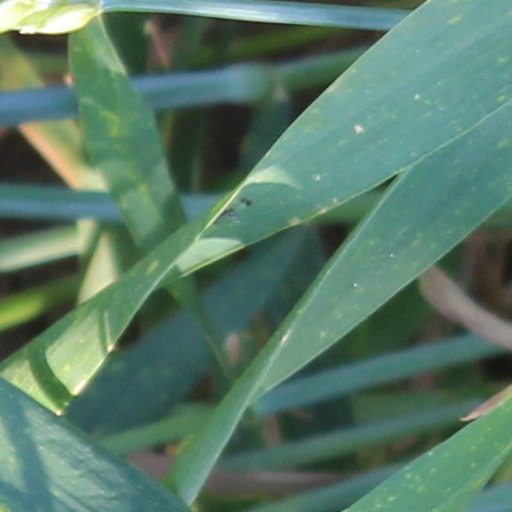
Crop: wheat